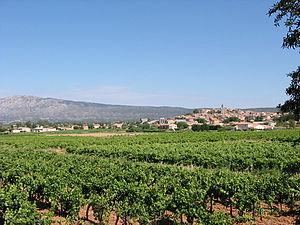
Pourrières est une commune française située dans le département du Var en région Provence-Alpes-Côte d'Azur.
Le côtes-de-provence est un vin d'appellation d'origine contrôlée produit sur une vaste partie du vignoble de Provence, principalement dans le département du Var, dans une partie des Bouches-du-Rhône et même sur la petite commune de Villars-sur-Var des Alpes-Maritimes.